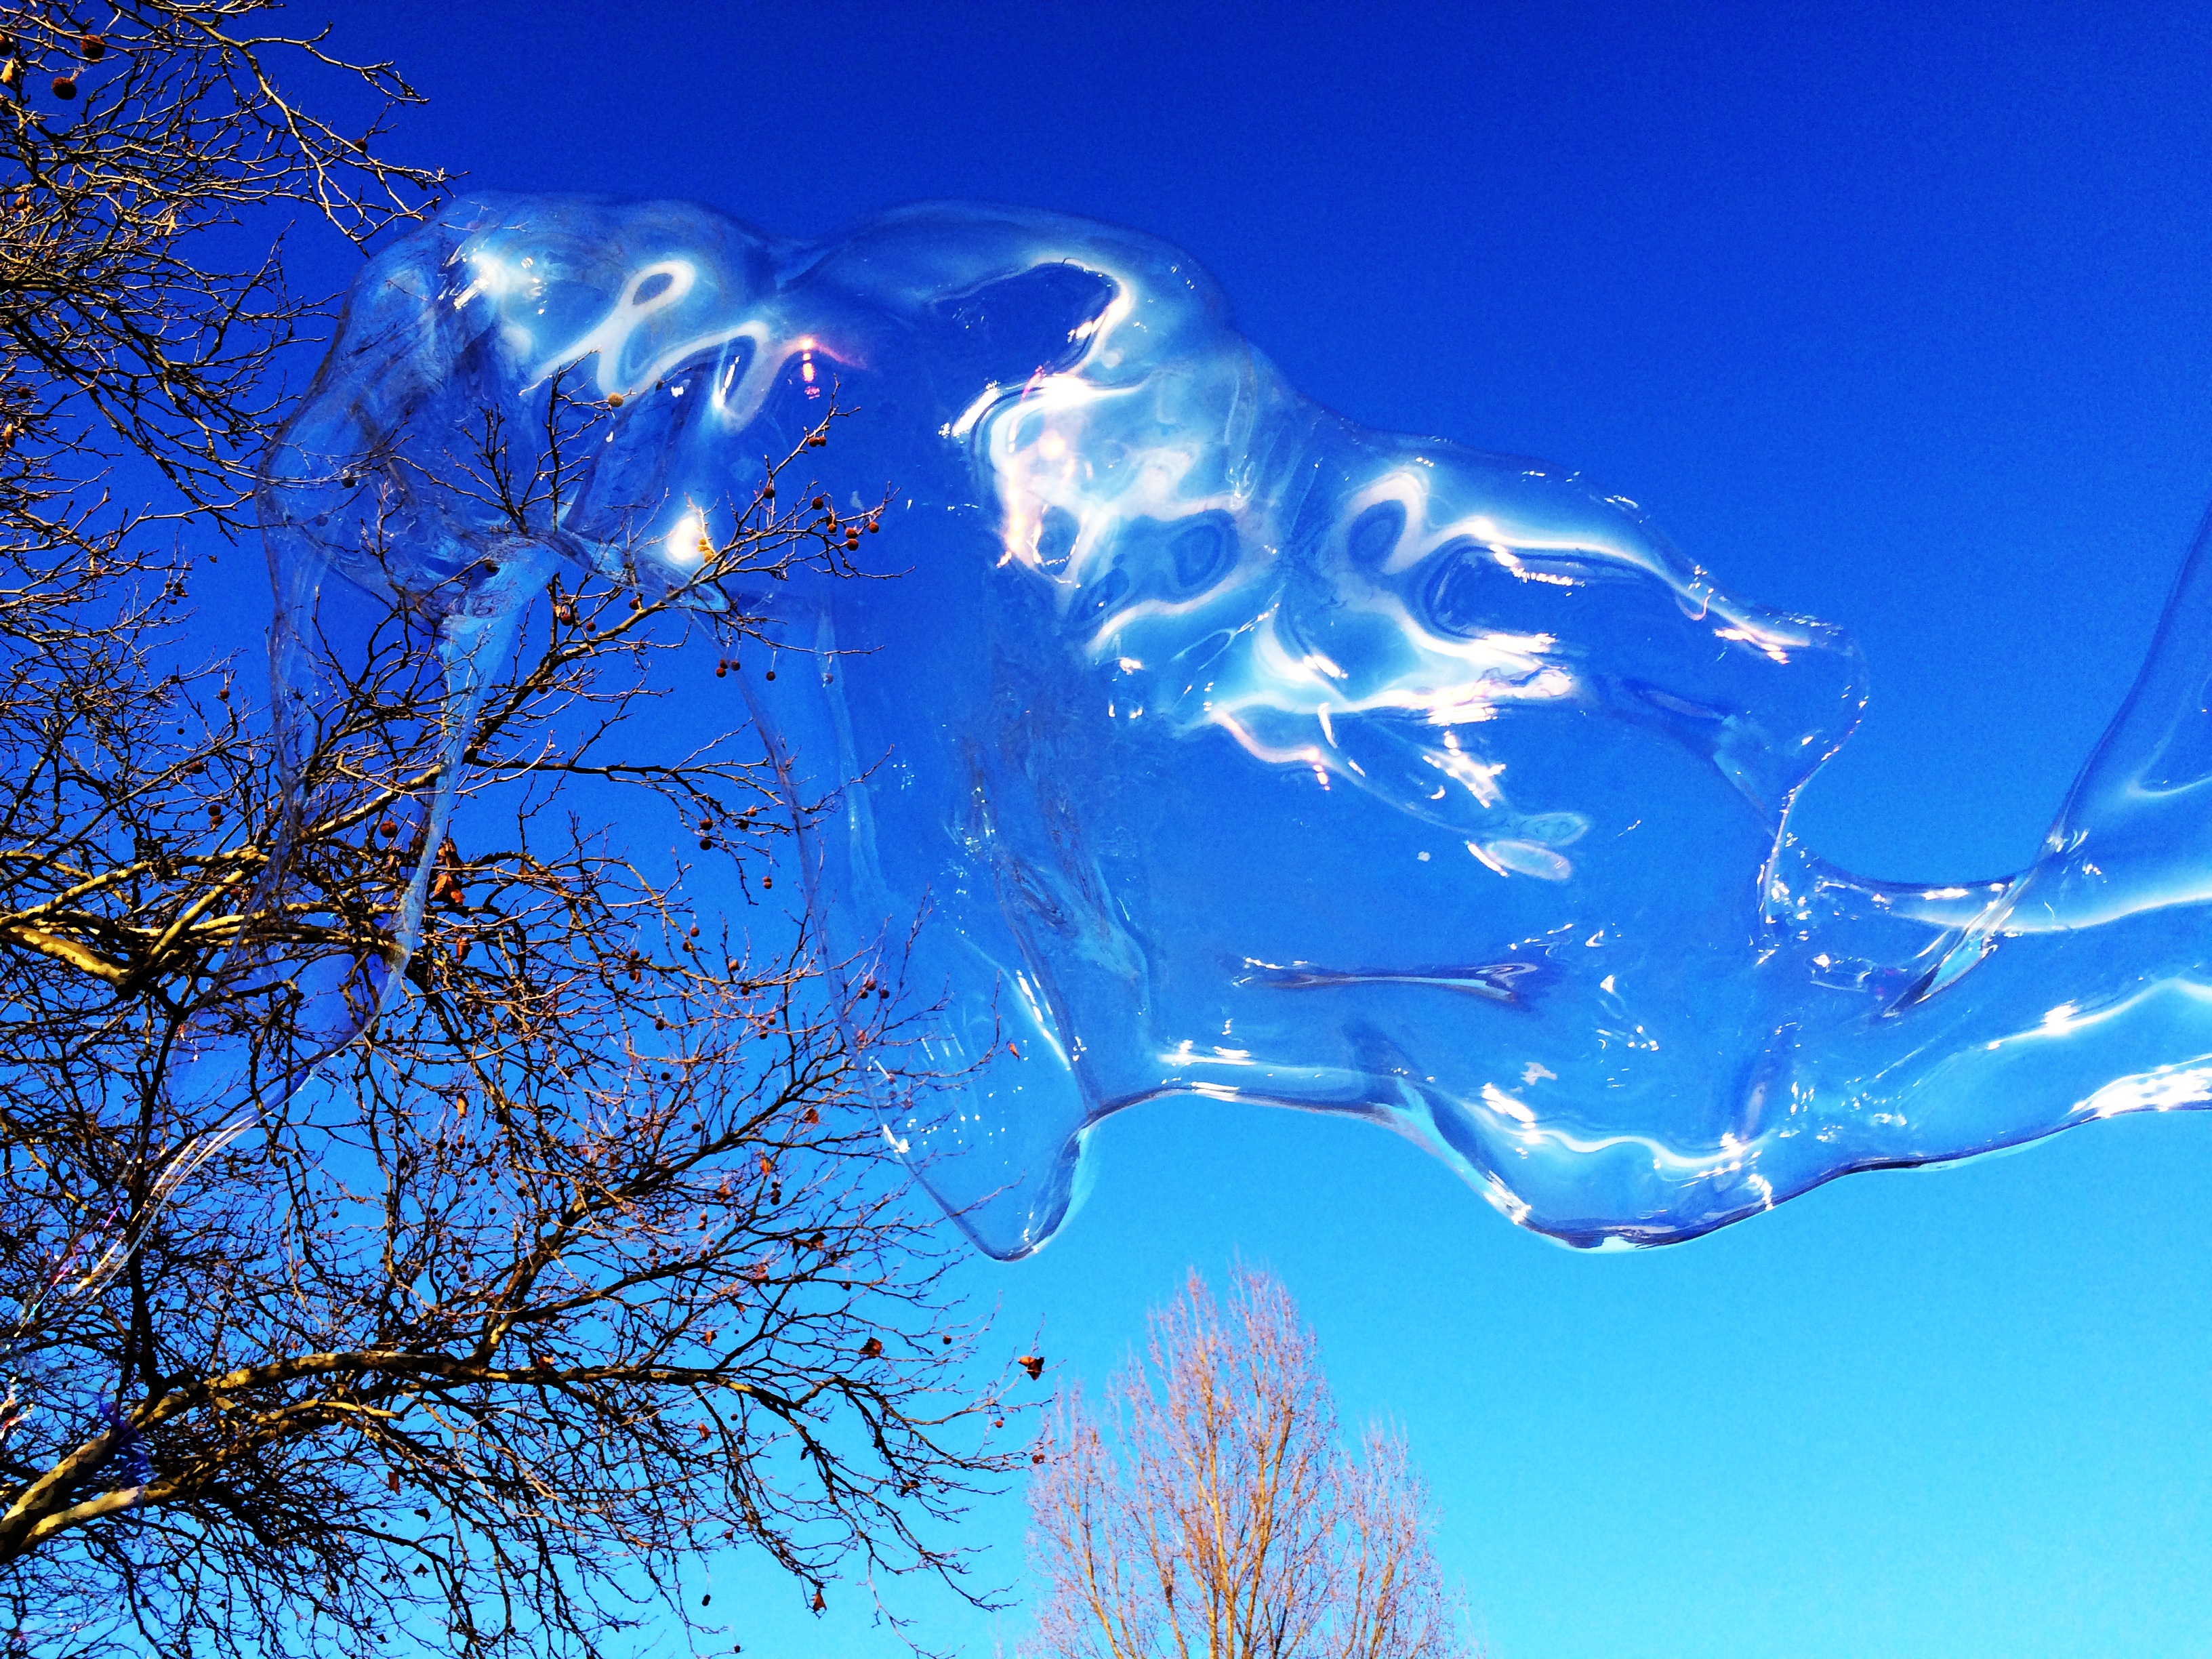
branch, cloud, sky, sunlight, air, flower, fly, ice, park, blue, float, colorful, surface, children, fun, move, beautiful, large, huge, blow, soap bubble, transient, iridescent, airy, slightly, ease, dynamics, sensitive, make soap bubbles, weightless, giant soap bubbles, wabbelig, soapy water, bubble ring